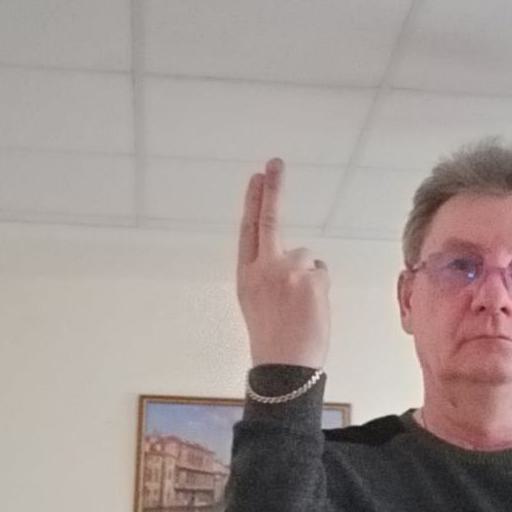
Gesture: two_up_inverted